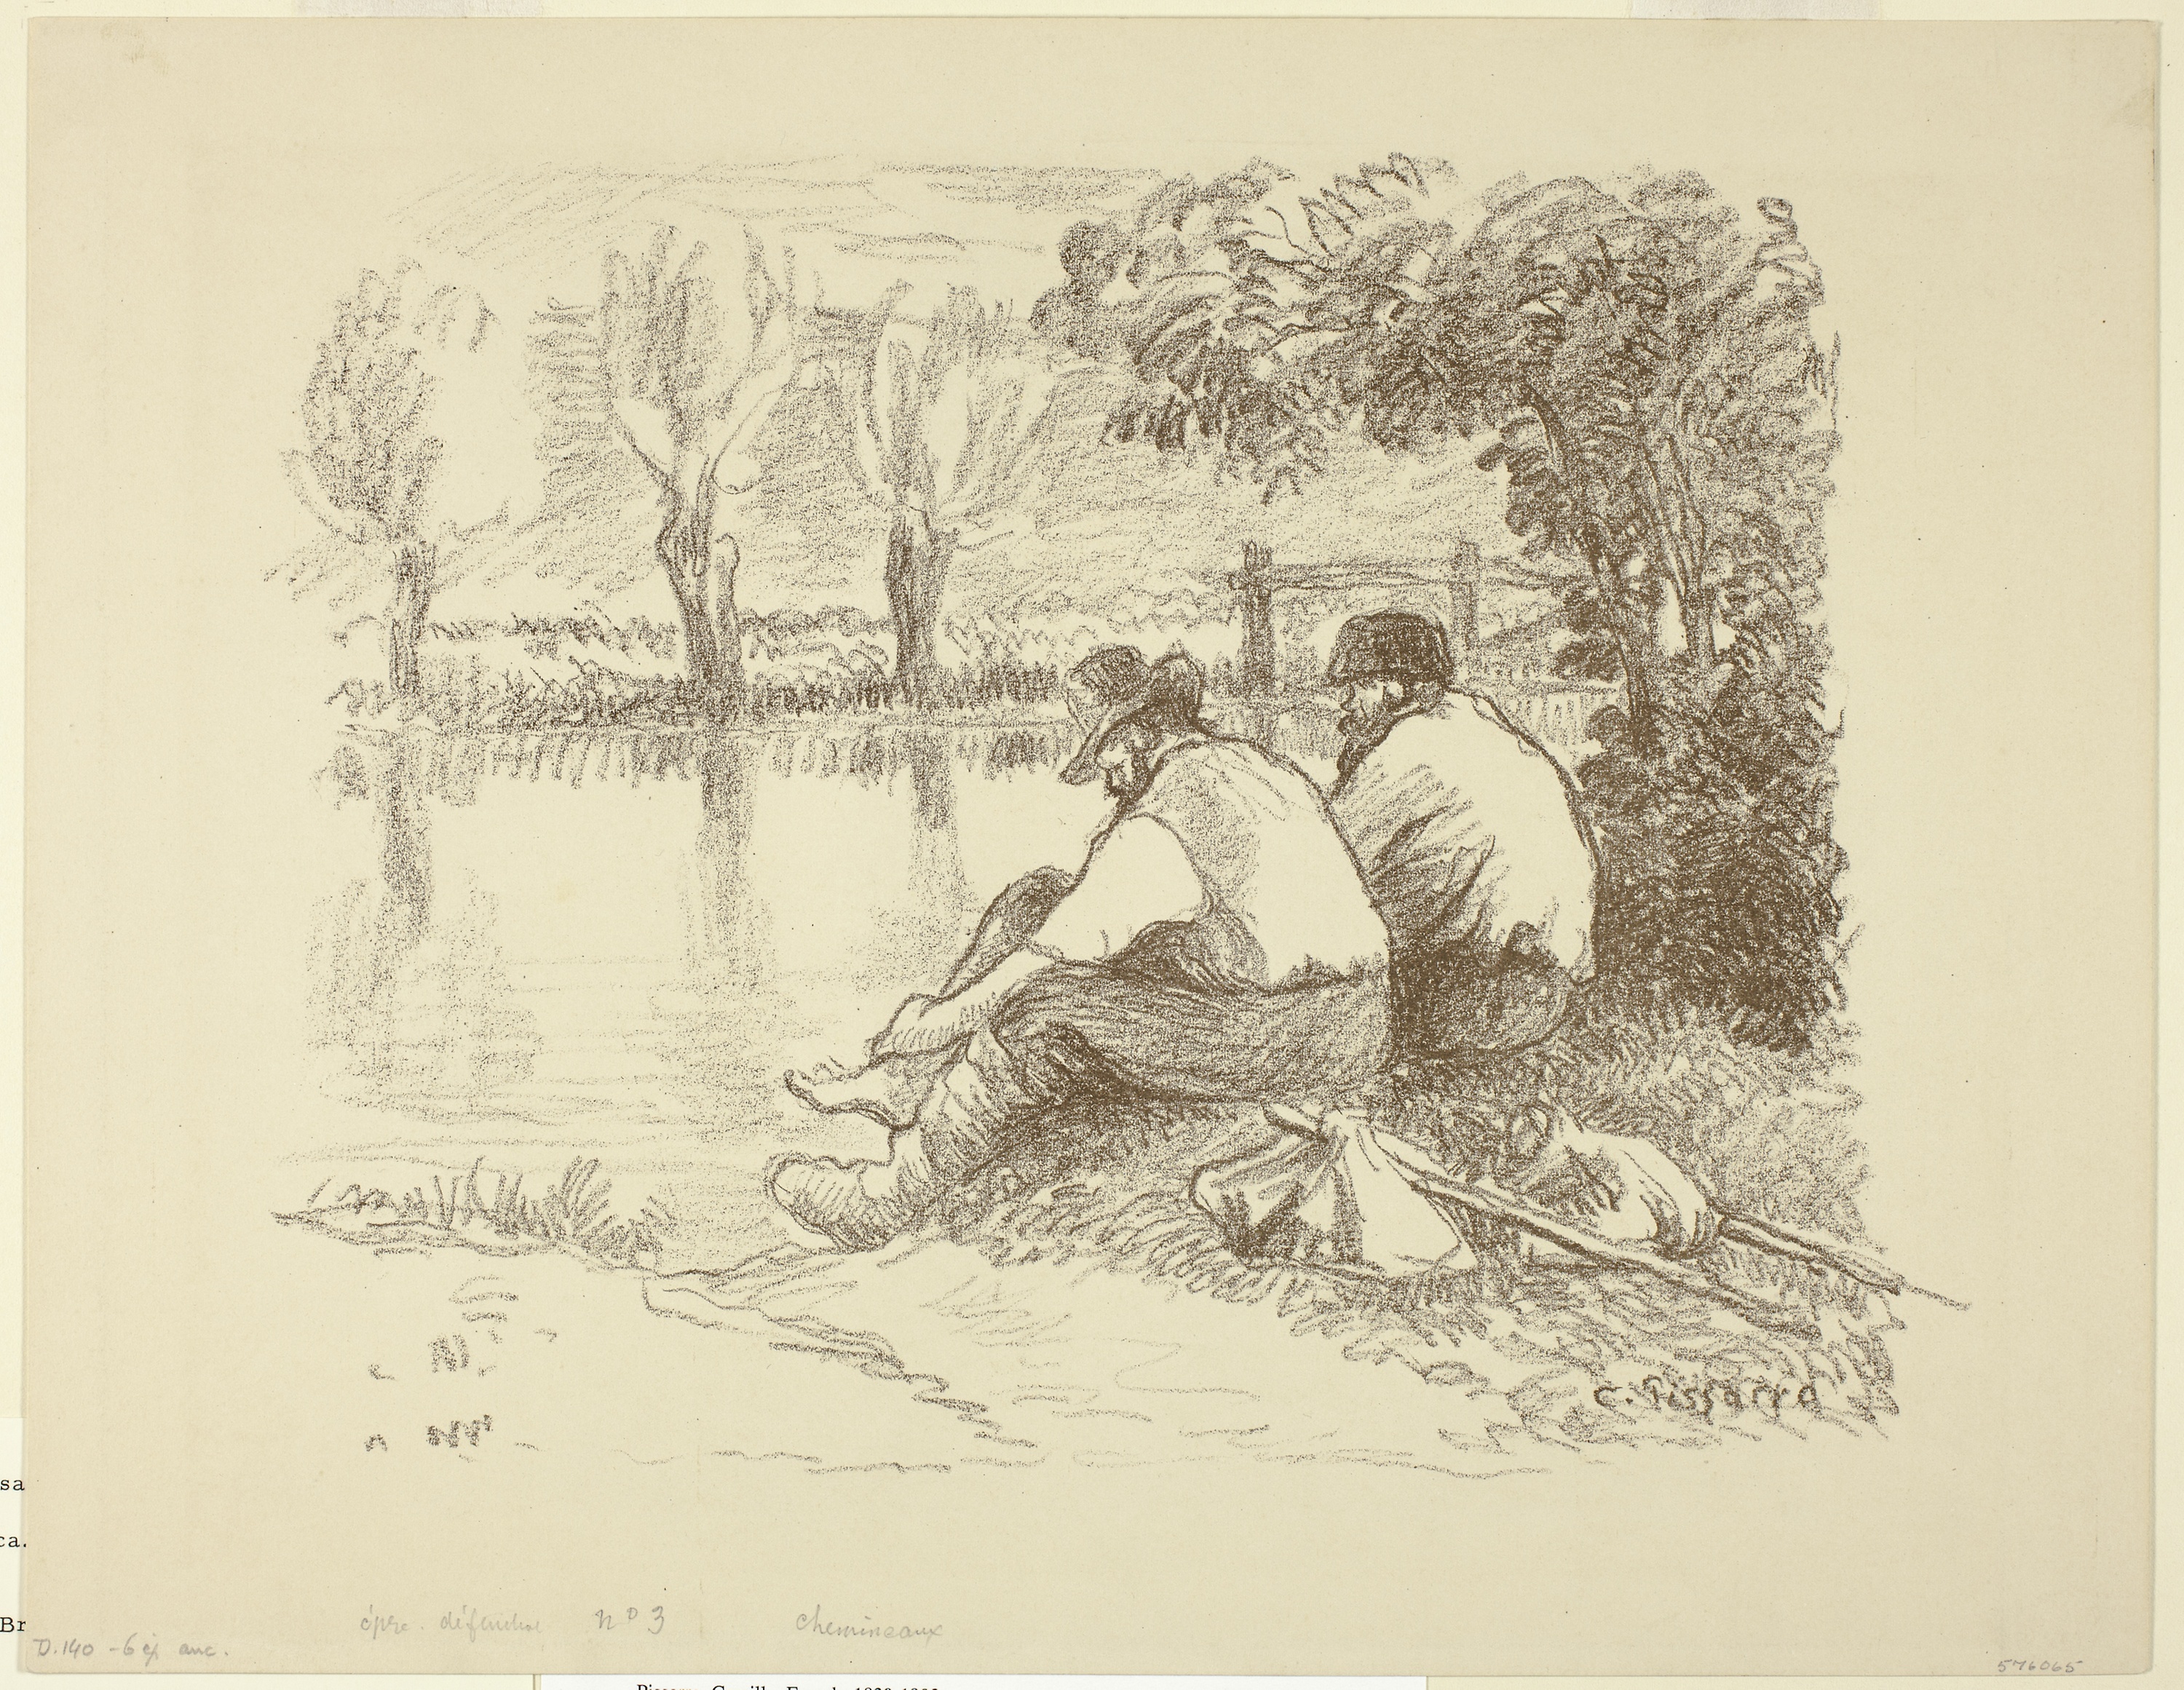
art, fauna, tree, drawing, illustration, artwork, sketch, picture frame, painting, visual arts